Baankey Ki Crazy Baraat

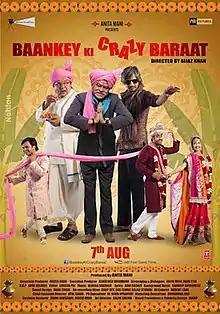
Movie poster

Baankey Ki Crazy Baraat ("Baankey's Crazy Wedding Procession") is a 2015 Bollywood comedy film directed by Aijaz Khan, starring Rajpal Yadav, Vijay Raaz, Sanjay Mishra, Tia Bajpai, Rakesh Bedi, Satyajeet Dubey and the director himself among others. Hazel Keech has a special appearance. It was produced by Anita Mani and released on 28 August 2015.